Northern Michigan Wildcats men's ice hockey

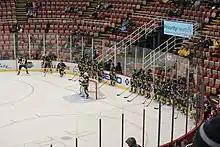
The Northern Michigan Wildcats at the 2015 Great Lakes Invitational

The return to the CCHA reinvigorated the program after several underachieving seasons and rebuilding years. In the 1996–97 season, the first back in the CCHA, the Wildcats finished with a record of 19–15–4. The season was the first winning record since the 1993–94 season. And in the following season NMU reached the NCAA National tournament for the seventh time in program history. Northern Michigan entered the tournament as the 5th seed in the West Regional. Northern Michigan's playoff run was ended early by Boston College in a low scoring game 1–2.